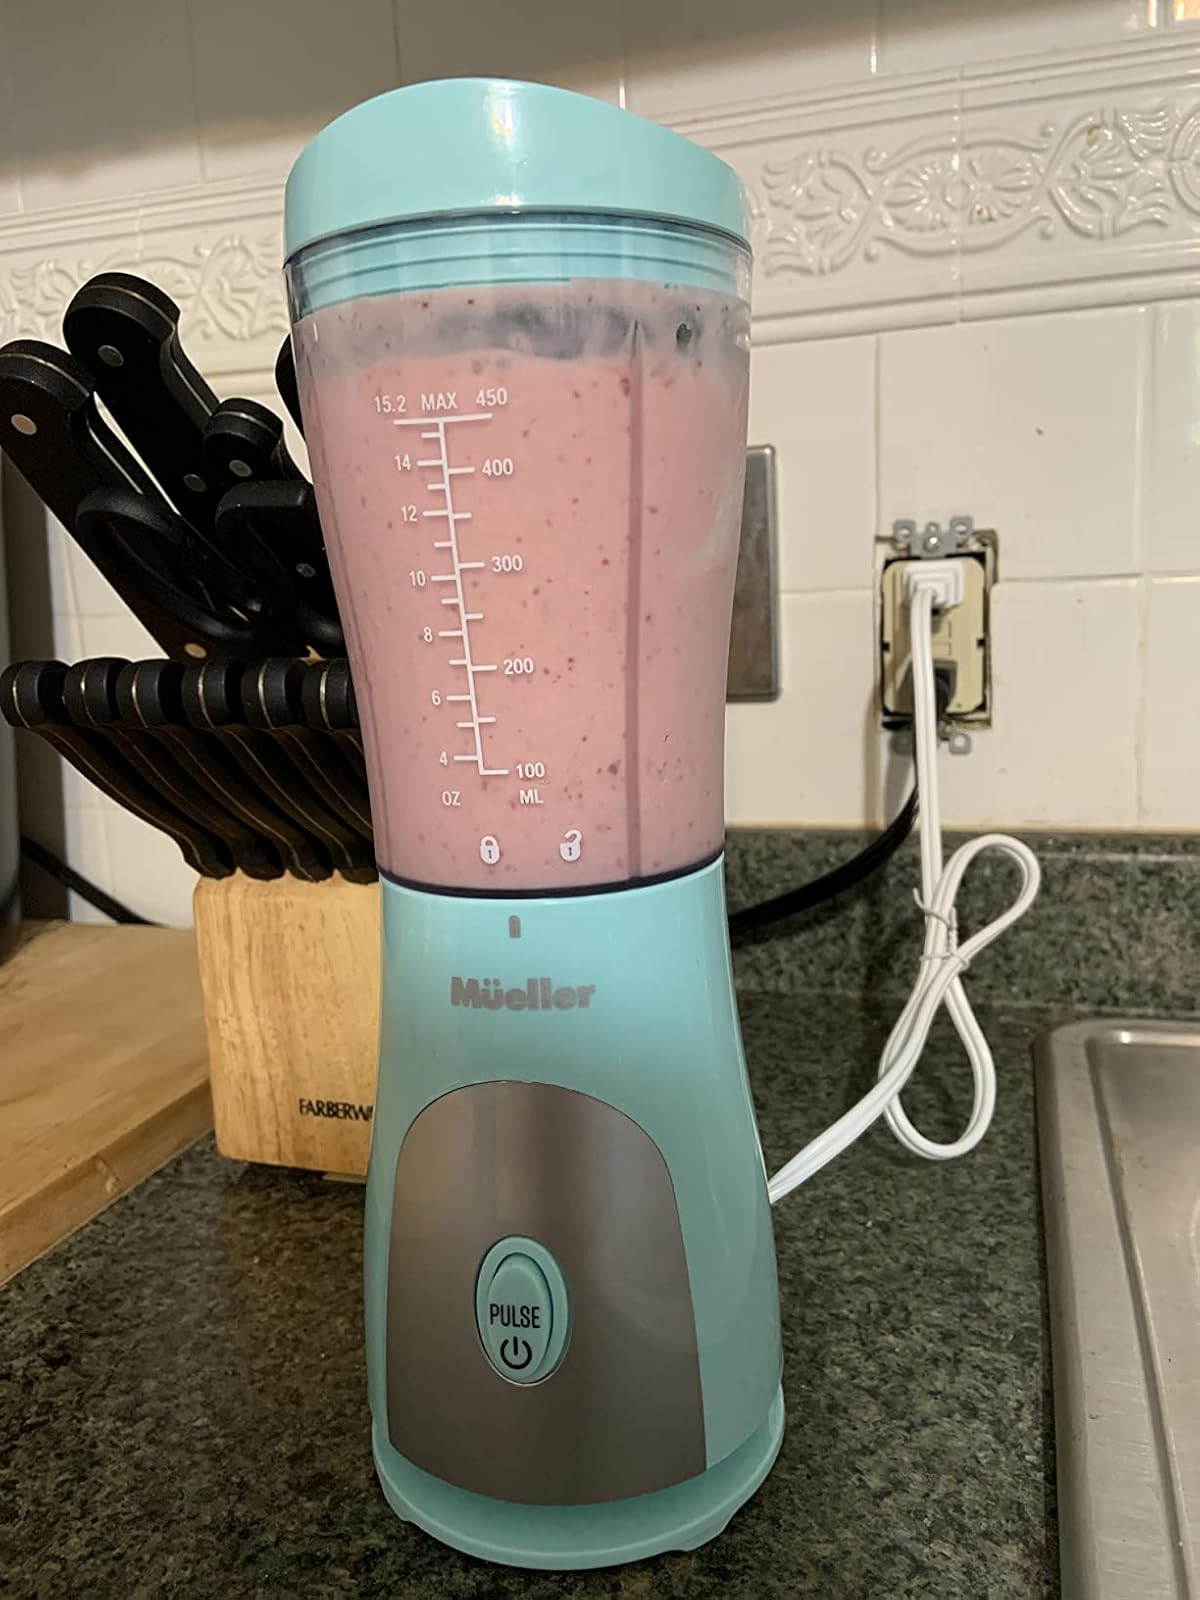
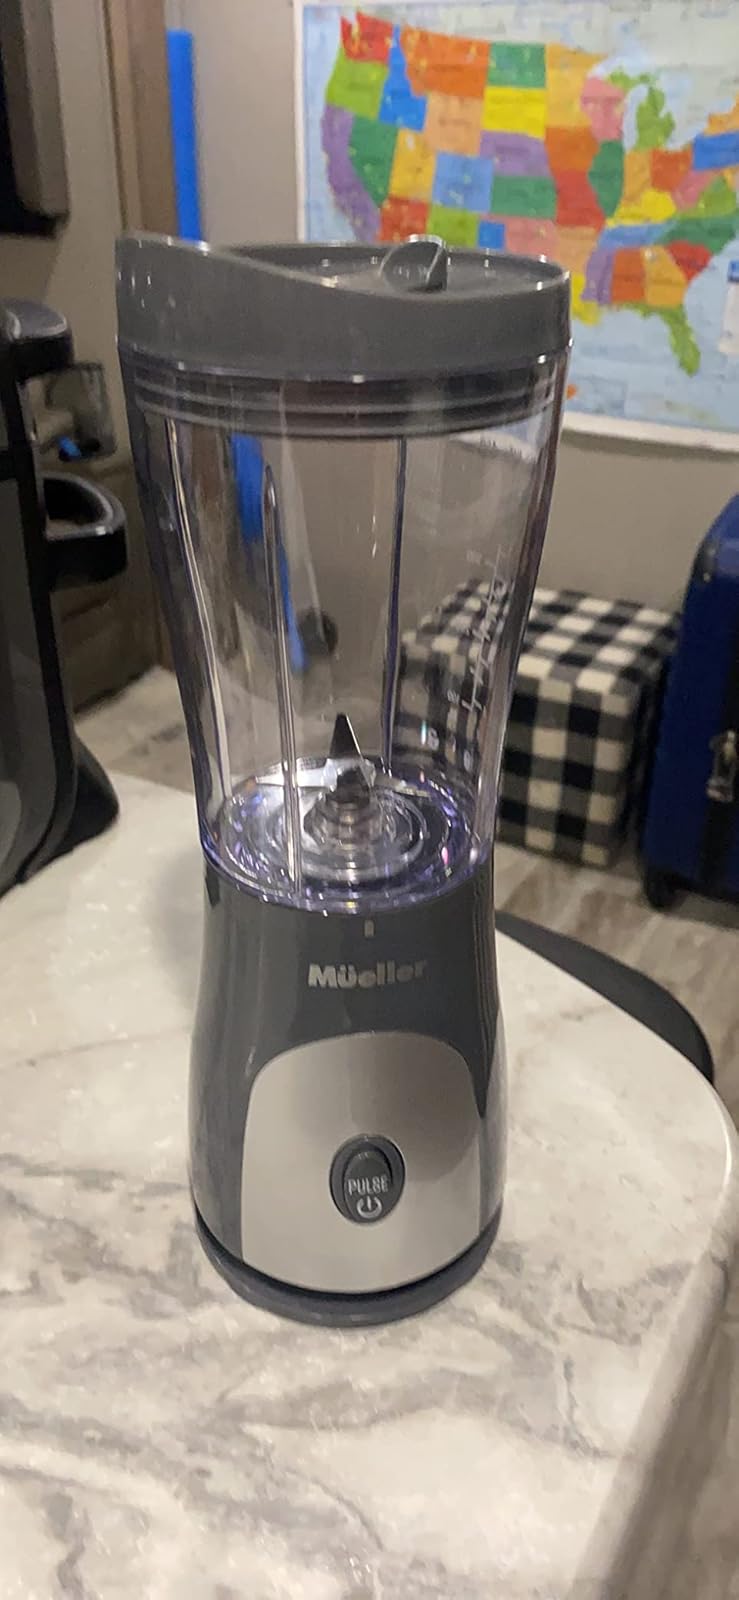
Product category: items_blender
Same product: no